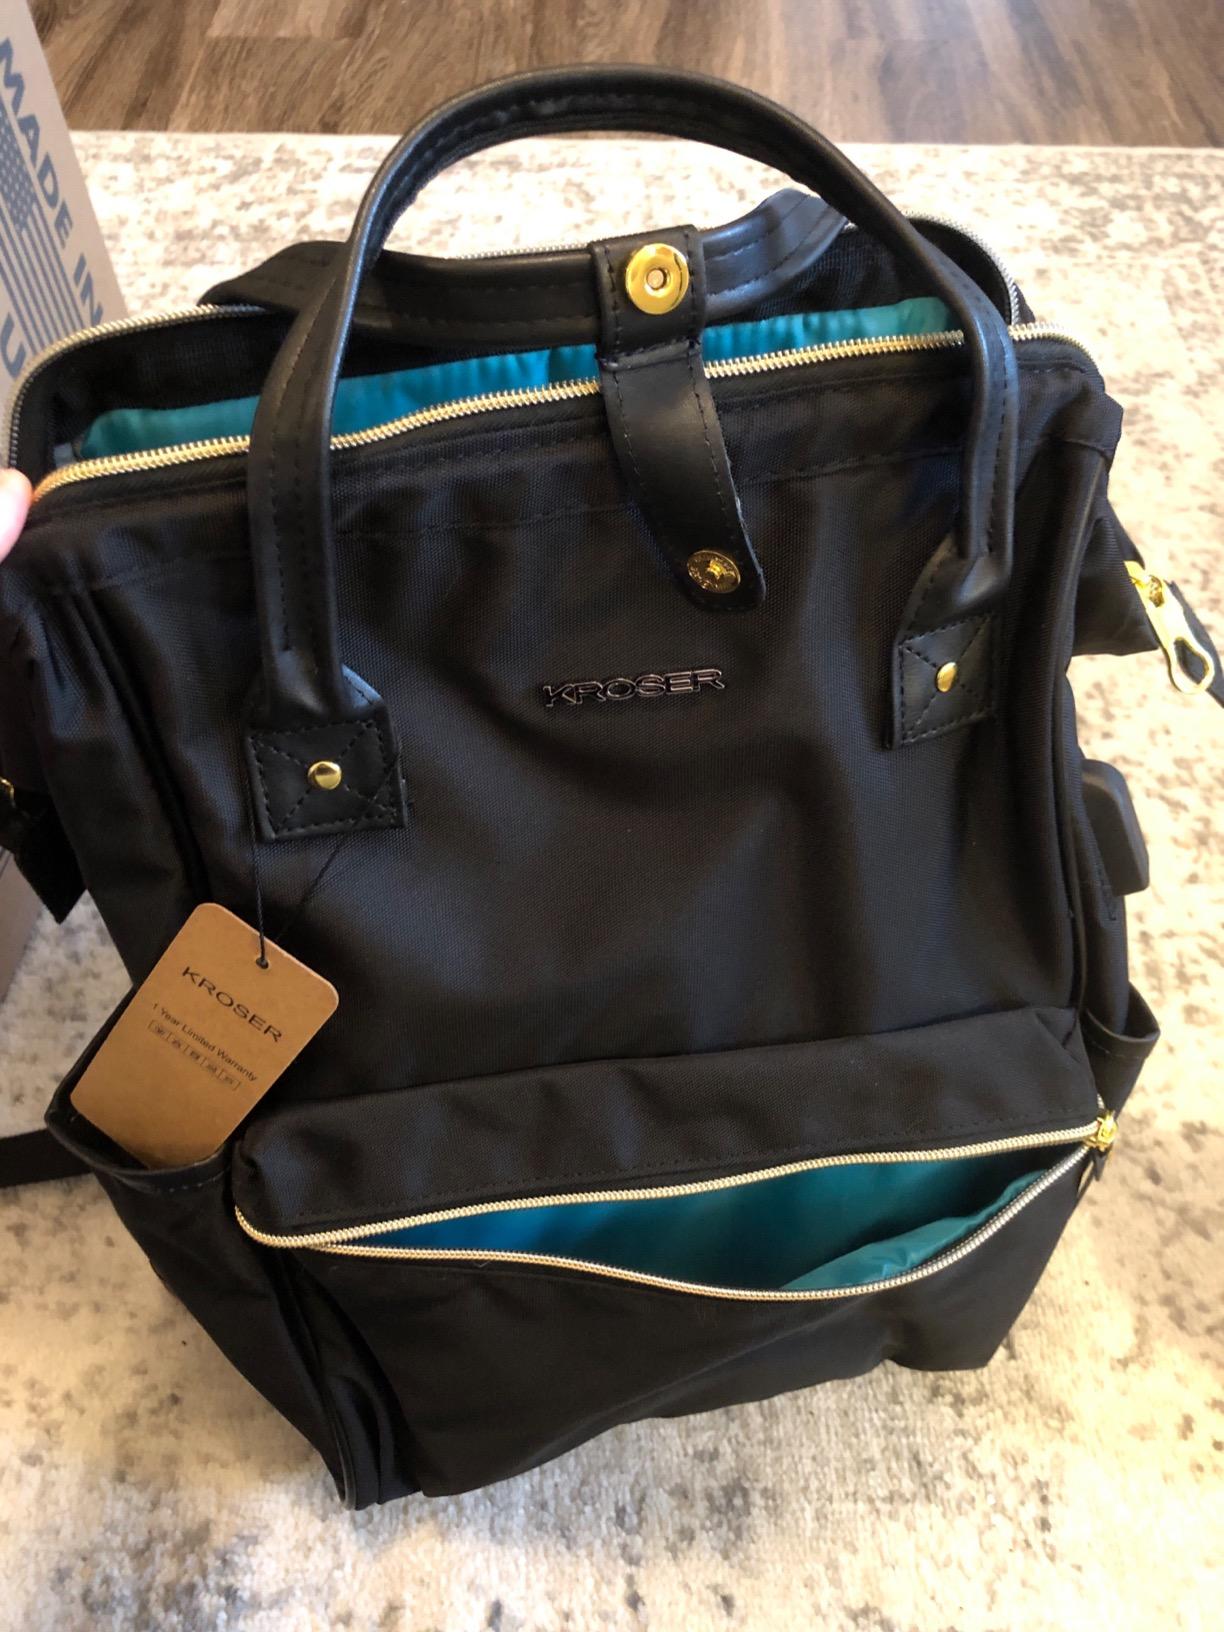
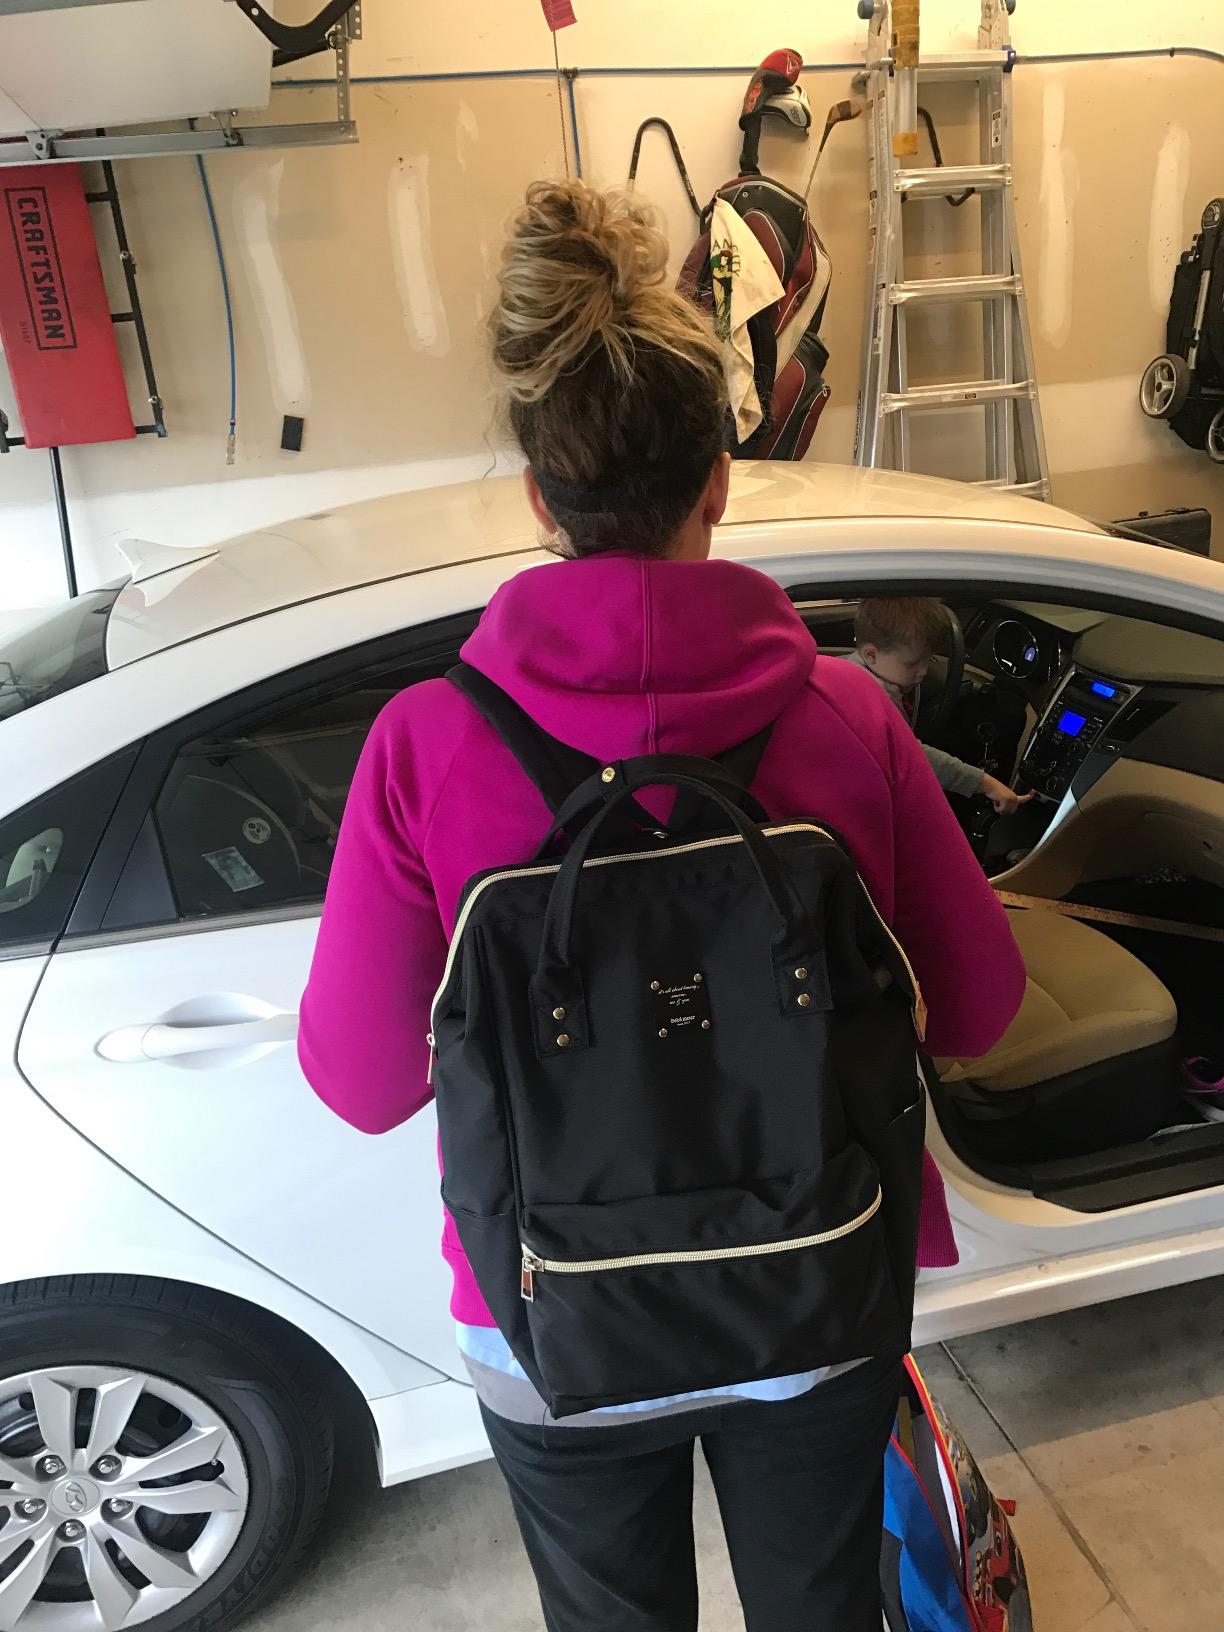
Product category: bag
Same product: no